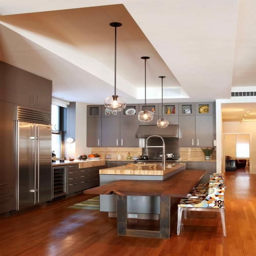
bar attached to the island